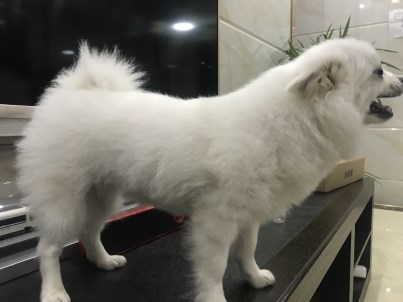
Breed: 1936-n000005-Pomeranian